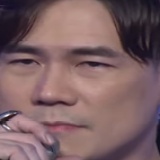
ca sĩ Khánh Phương